Jindřichův Hradec

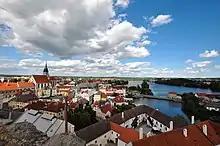
View of the town

The town's economy is focused mainly on services. The largest employer in the town is the hospital. The largest industrial companies are DK Open (food producer) and Pollmann CZ (manufacturer of car parts), both employing more than 250 people.